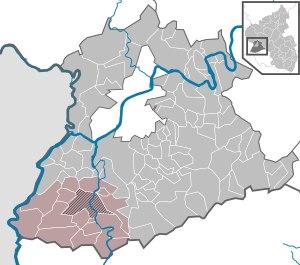
Saarburg est une Verbandsgemeinde de l'arrondissement de Trèves-Sarrebourg dans la Rhénanie-Palatinat en Allemagne. Le siège de cette Verbandsgemeinde est dans la ville de Saarburg.